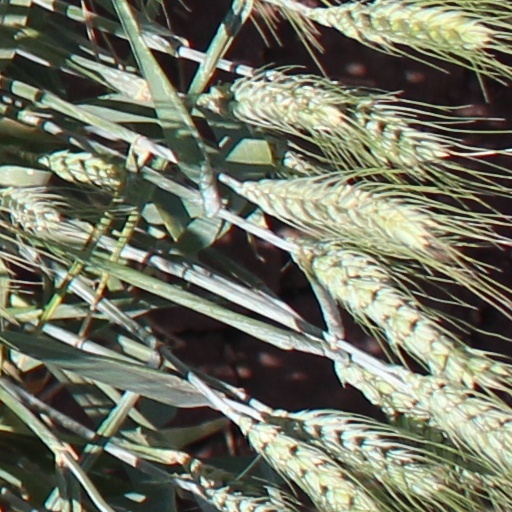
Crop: wheat